HMS Ark Royal (91)

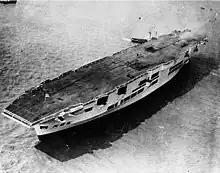
"Ark Royal" immediately after launching. The lifts on the flight deck and the anti-aircraft positions on the hull are visible.

"Ark Royal" spent nearly two years in the builder's yard before being launched on 13 April 1937 by Lady Maud Hoare, wife of Sir Samuel Hoare, then First Lord of the Admiralty. The bottle of champagne thrown against "Ark Royal"s bows did not smash until the fourth attempt. The carrier spent a year fitting out, was handed over to her first commander, Captain Arthur Power, on 16 November 1938, and was commissioned on 16 December. Although intended for the Far East, events in Europe during the carrier's construction, including the Italian invasion of Abyssinia in 1935 and the Spanish Civil War in 1936, caused the Admiralty to mark her for deployment with the Home and Mediterranean Fleets. After her crew joined at the end of 1938, "Ark Royal" underwent sea trials to prepare for service, during which the carrier proved capable of sailing above her theoretical speed, reaching over 31 knots (57.4 km/h; 35.6 mph) and in trials during May 1938 "Ark Royal" achieved with at a deep displacement of .